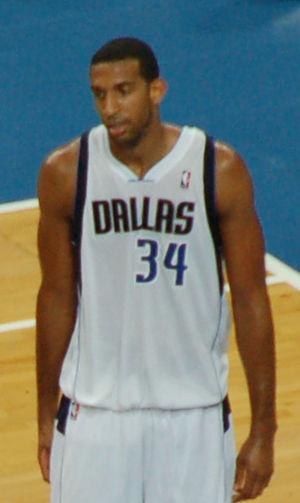
Brandan Wright est un joueur américain de basket-ball né le 5 octobre 1987 à Nashville et évoluant au poste d'ailier fort.